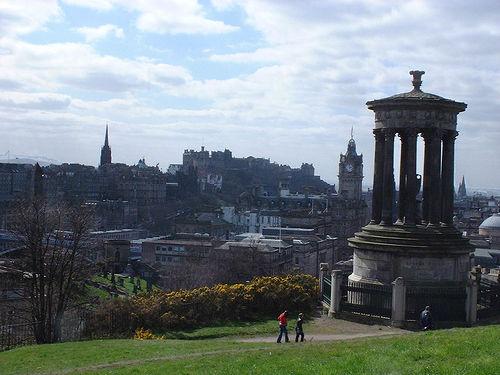
Weather: cloudy or overcast